Allen Lazard

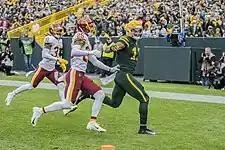
Lazard (right) in 2021

On July 28, 2021, Lazard signed his exclusive rights tender, keeping him in Green Bay for the 2021 season. Lazard's season started off slowly, having 15 catches for 184 yards through the first eight games of the season. On October 26, ahead of the Packers' Week 9 game against the Arizona Cardinals, fellow wide receiver Davante Adams tested positive for COVID-19. Lazard, who was unvaccinated, was placed on the COVID-19/Reserve list due to being a close contact. He was activated off the COVID-19/Reserve list on November 1, 2021. Lazard was fined $14,650 for violating NFL COVID-19 protocols along with quarterback Aaron Rodgers.